Dilwale Dulhania Le Jayenge

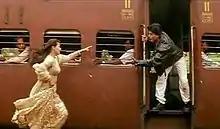
A woman in a dress runs to catch a train while a man is waiting with his hand out to help her

In 2001, "Dilwale Dulhania Le Jayenge" overtook "Sholay" (1975), which had run for over five years at the Minerva theatre, as the longest-running film in Indian cinema history. It has been showing at the Maratha Mandir theatre (which was famous for having shown "Mughal-e-Azam" (1960) for three years) since its original release in 1995. There are often people in the audience who have seen the film 50 or more times, but still clap, cheer, mouth the dialogues and sing along with the songs, raising comparisons with "The Rocky Horror Picture Show" (1975), the longest running film in America.